Pólus Palace Golf Club

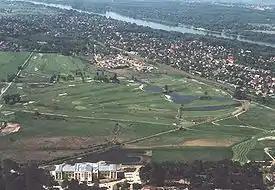
Pólus Palace Golf Club

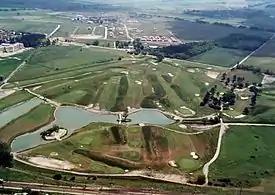
Pólus Palace Golf Club

Pólus Palace Golf Club was a golf course in Hungary. It was built by Péter Pólus, a Hungarian entrepreneur. It is privately owned.